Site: saxony
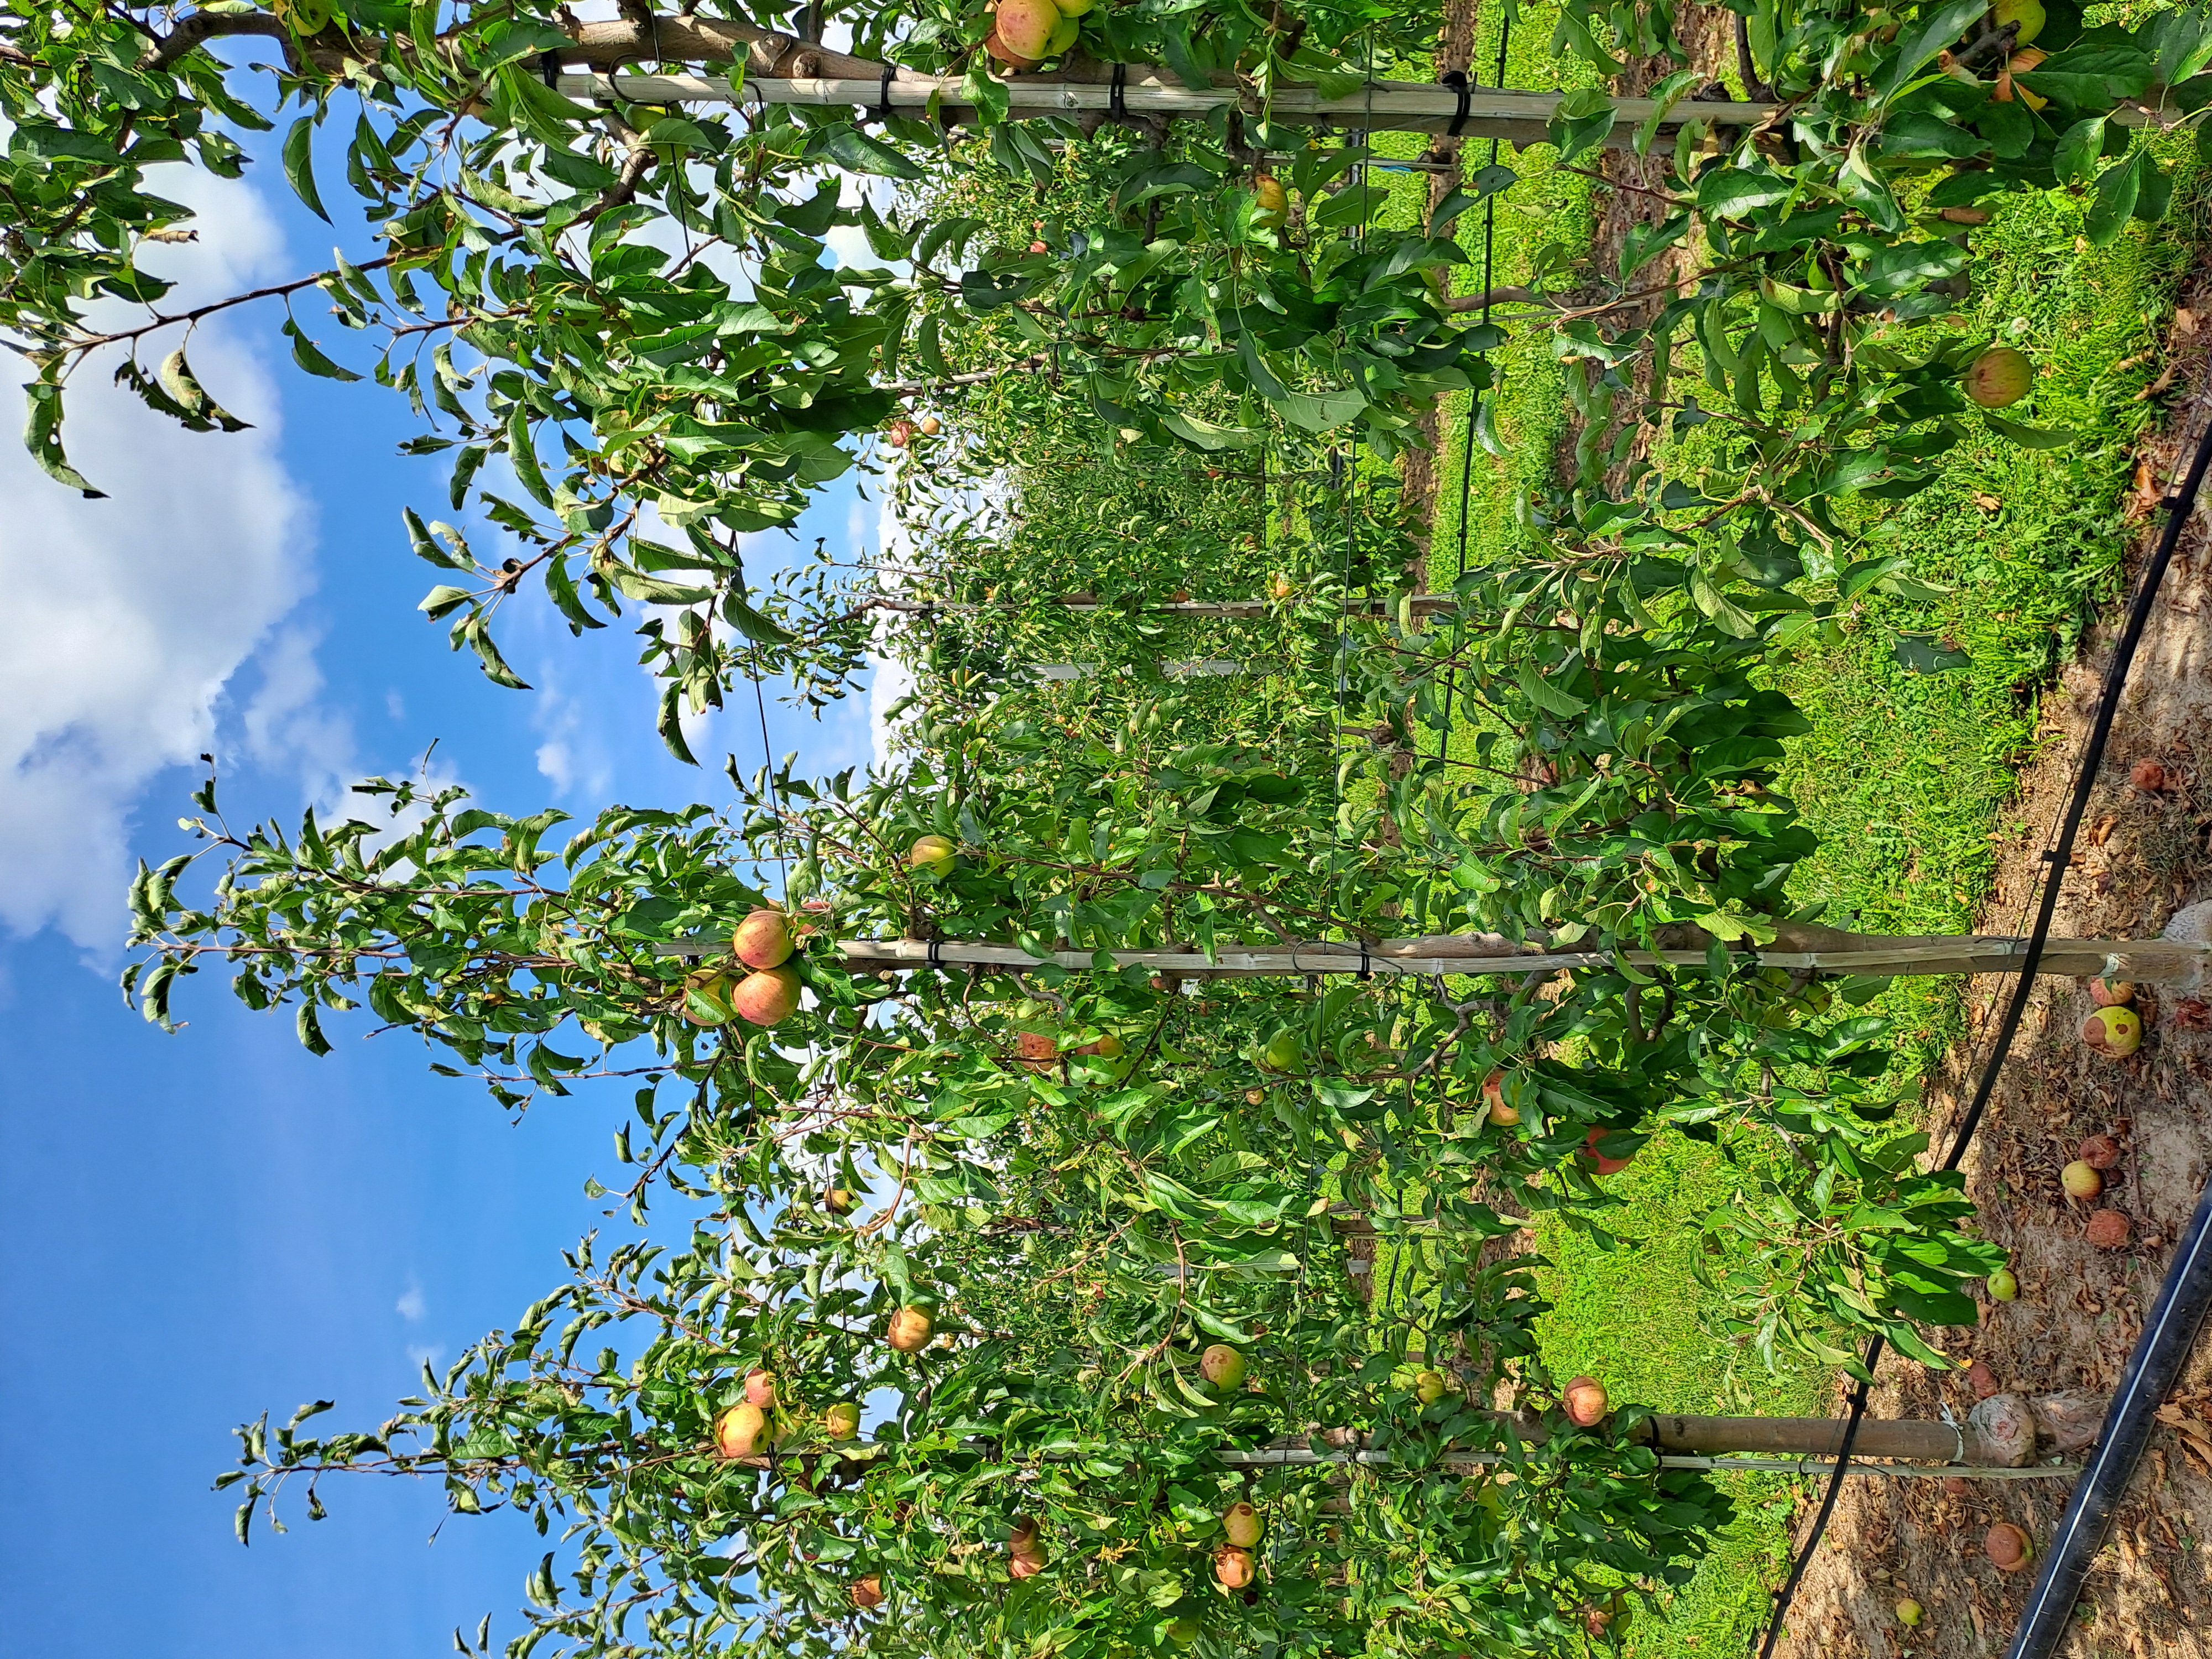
Growth stage (BBCH 85): Maturity of fruit and seed